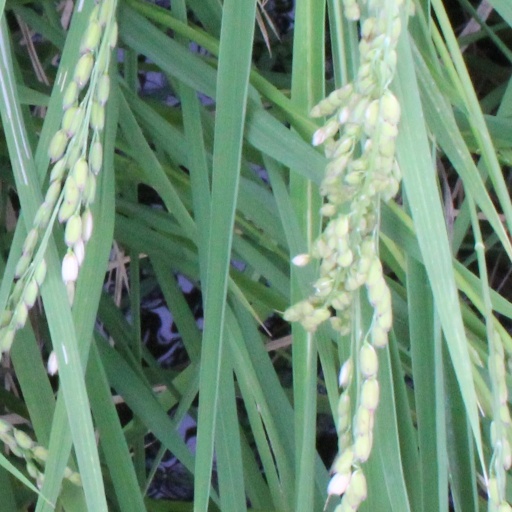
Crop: rice